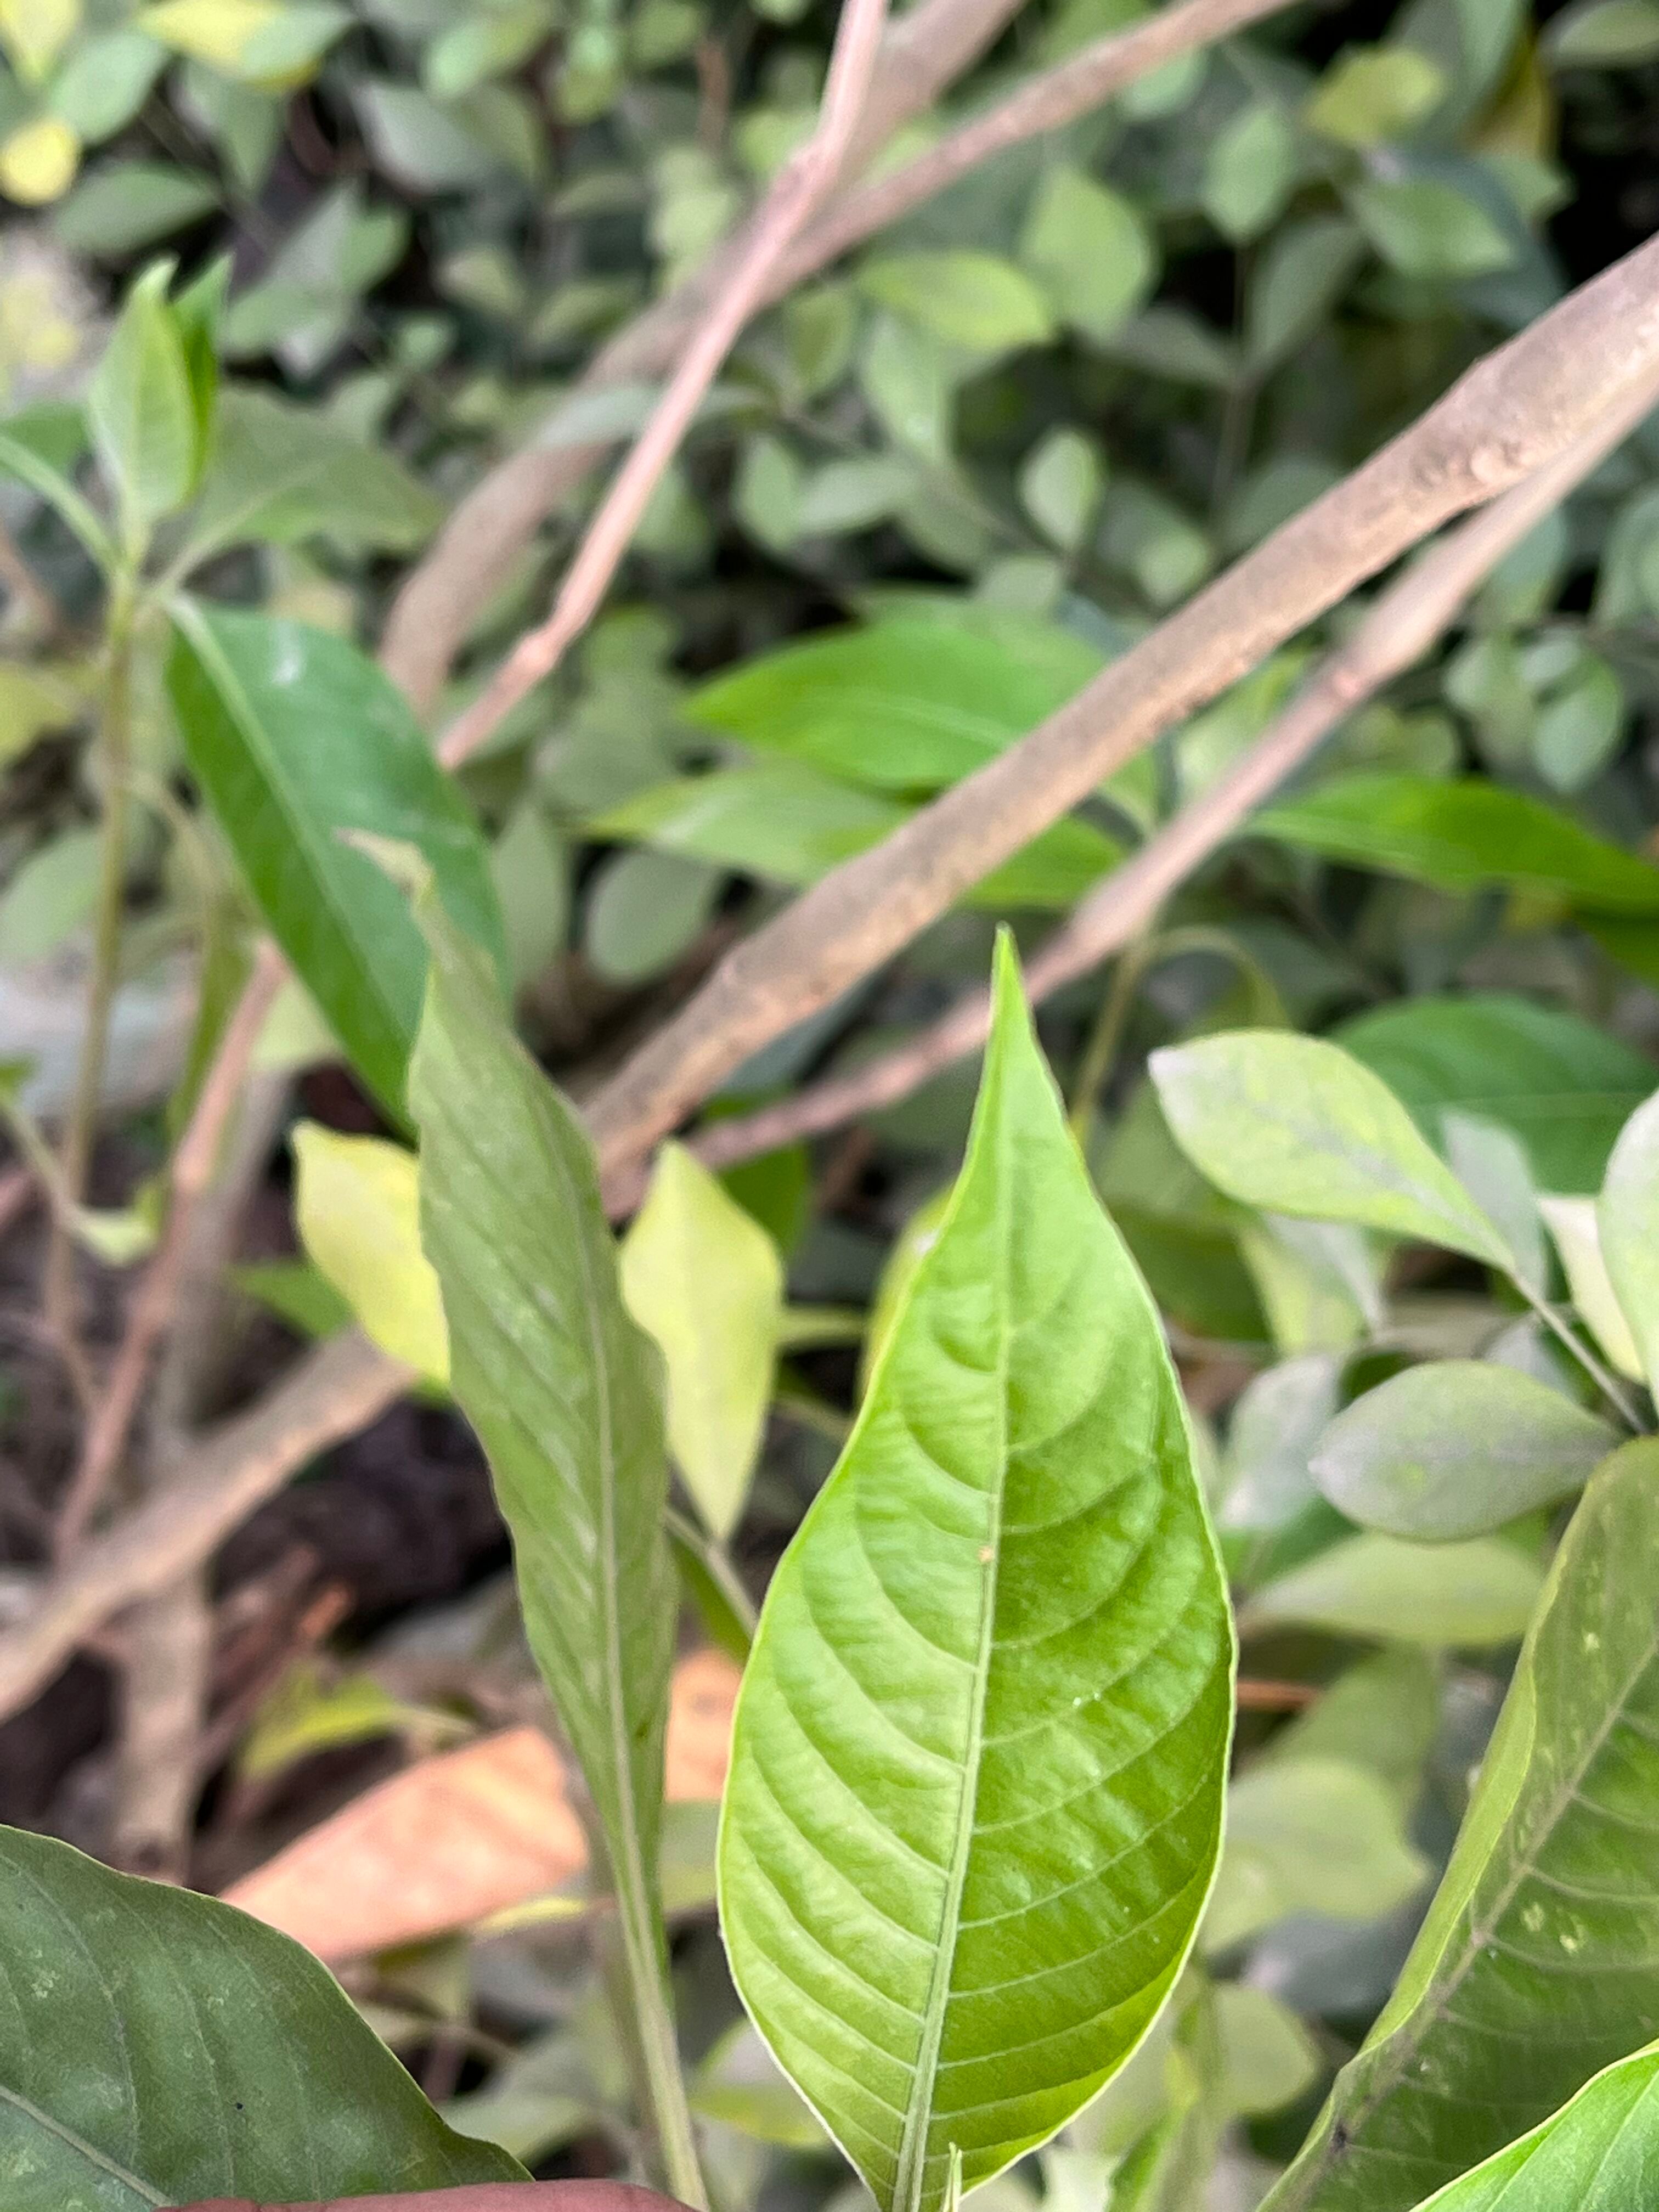
Plant species: justicia-adhatoda